High level bombing

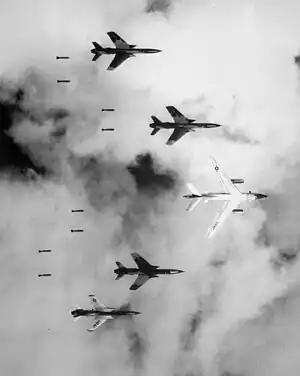
USAF high level bombing through clouds over North Vietnam, 14 June 1966. An EB-66 tactical jamming aircraft leads four F-105 fighter-bombers as a Pathfinder. Also called synchronous radar bombing or buddy bombing, this method required the EB-66 navigator to use his K-5 radar bombing navigation system to detect the target and send a signal tone to the F-105s to drop their bombs. Throughout the bombing run, the Pathfinder employed its S-band jammers to suppress radar-controlled anti-aircraft guns. Radar film coverage from Pathfinder missions was accumulated by the USAF for more sophisticated and refined targeting, bomb damage assessment and photographic reconnaissance of North Vietnam.

High level bombing (also called high-altitude bombing) is a tactic of dropping bombs from bomber aircraft in level flight at high altitude. The term is used in contrast to both World War II-era dive bombing and medium or low level bombing.